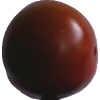
Label: tomato_maroon